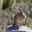
Label: bird